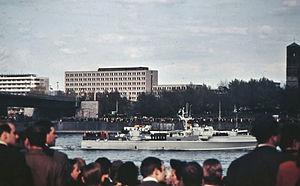
Les vedettes rapides de la classe Jaguar ont été les premiers bâtiments de guerre mis au point par la marine de guerre fédérale allemande après la Seconde Guerre mondiale. Cette classe porte le nom de la tête de série : le Jaguar. Leur domaine d'intervention principal a été la mer Baltique.